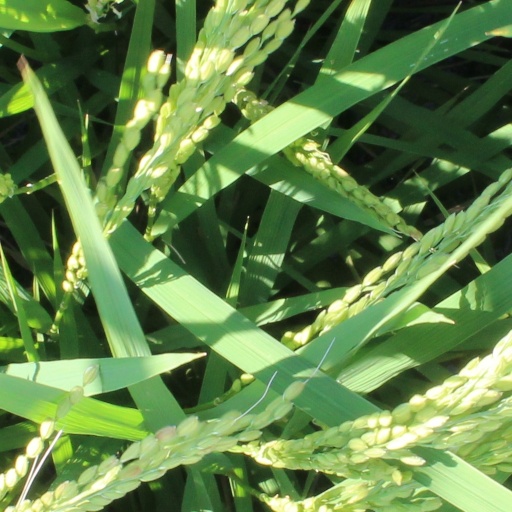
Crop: rice